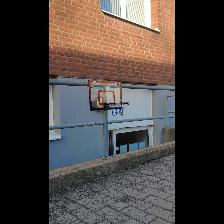
Label: NonHuman